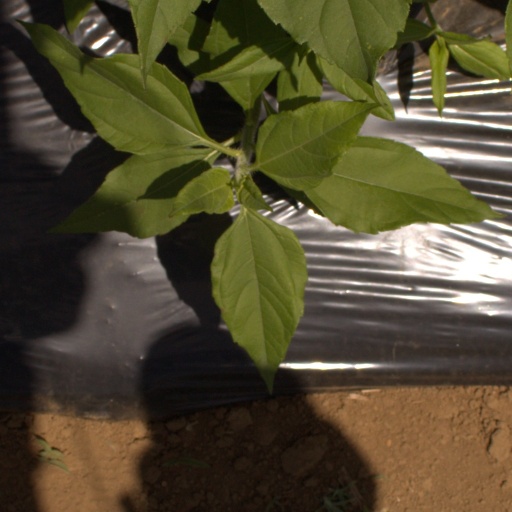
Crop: Jerusalem artichoke